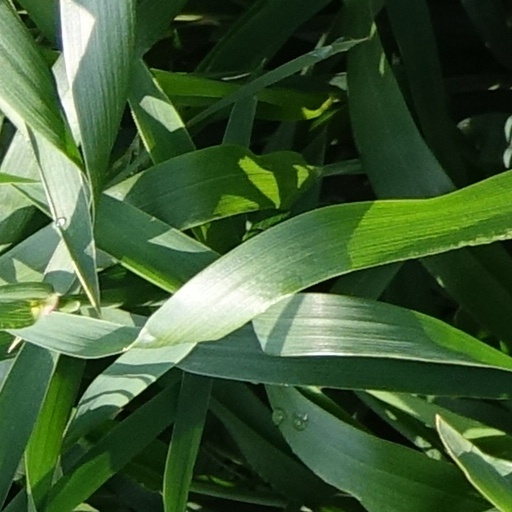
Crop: wheat